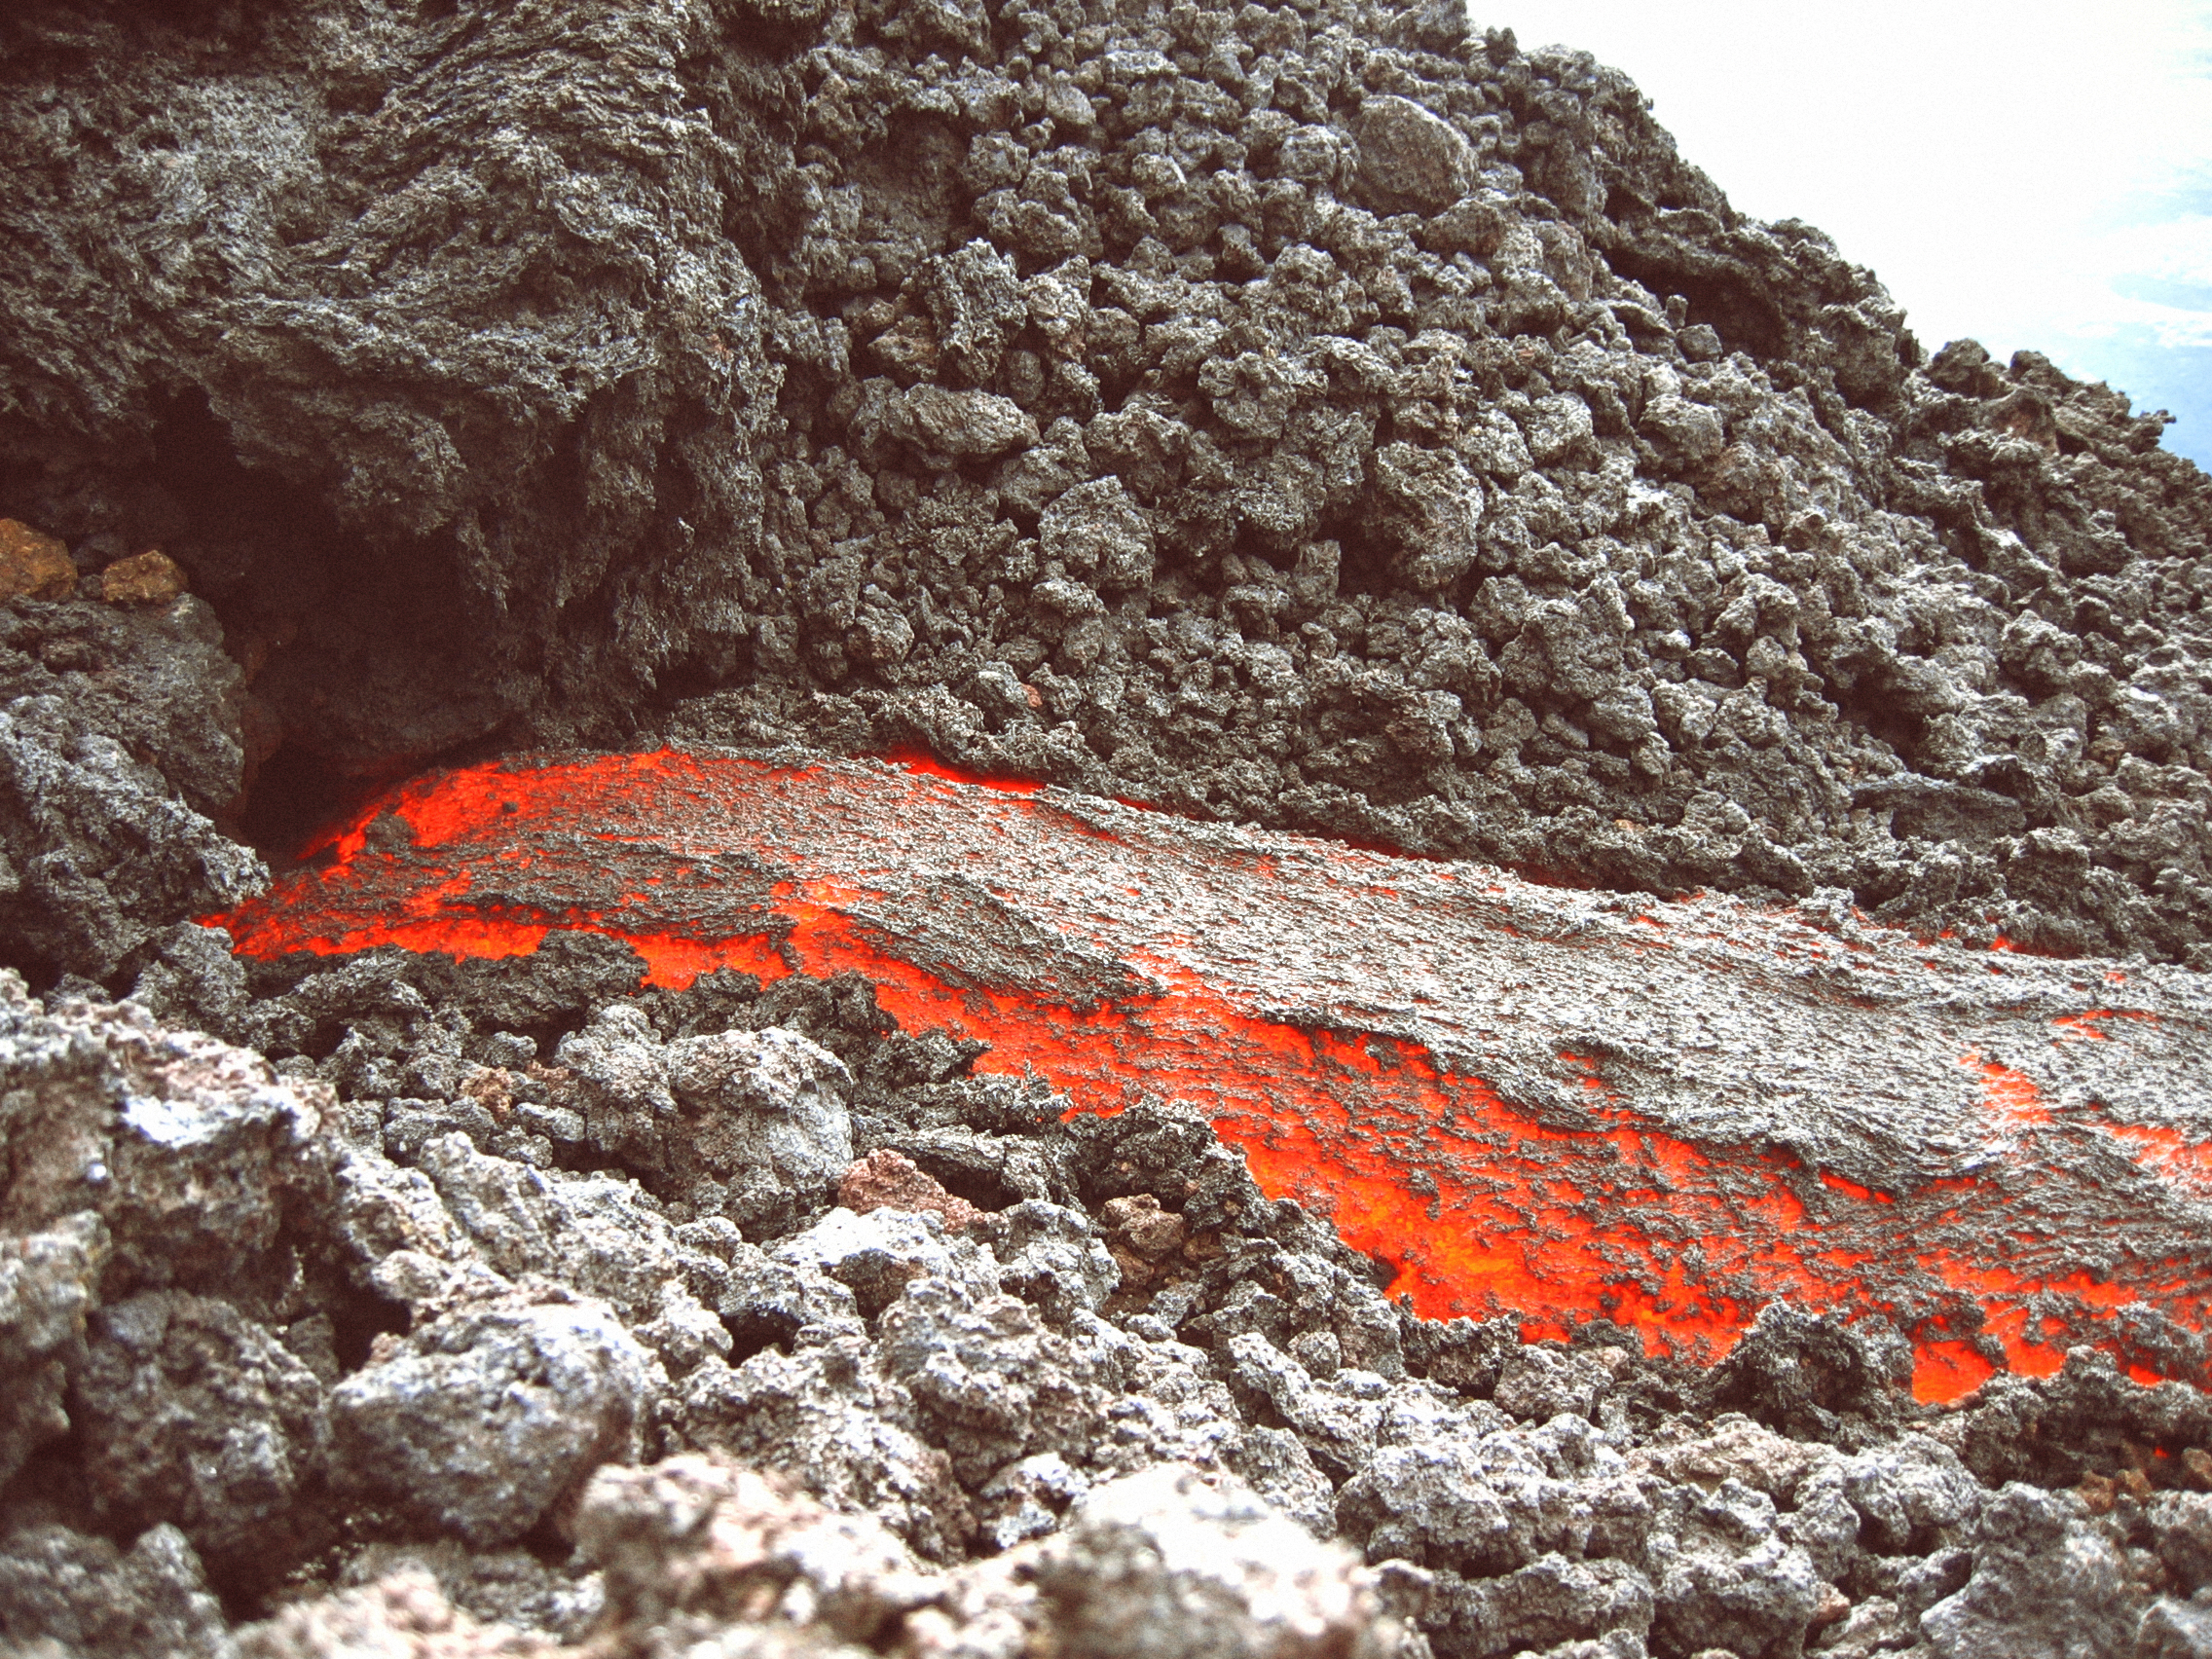
rock, mountain, formation, volcano, soil, terrain, material, ridge, geology, plateau, lava, moraine, magma, landform, geographical feature, geological phenomenon, volcanic landform